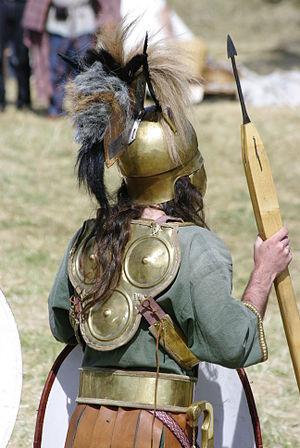
Soldat carthaginois portant un pectoral en bronze. Photographie réalisée le 22 juillet 2012 sur le plateau de Gergovie lors des Arverniales.